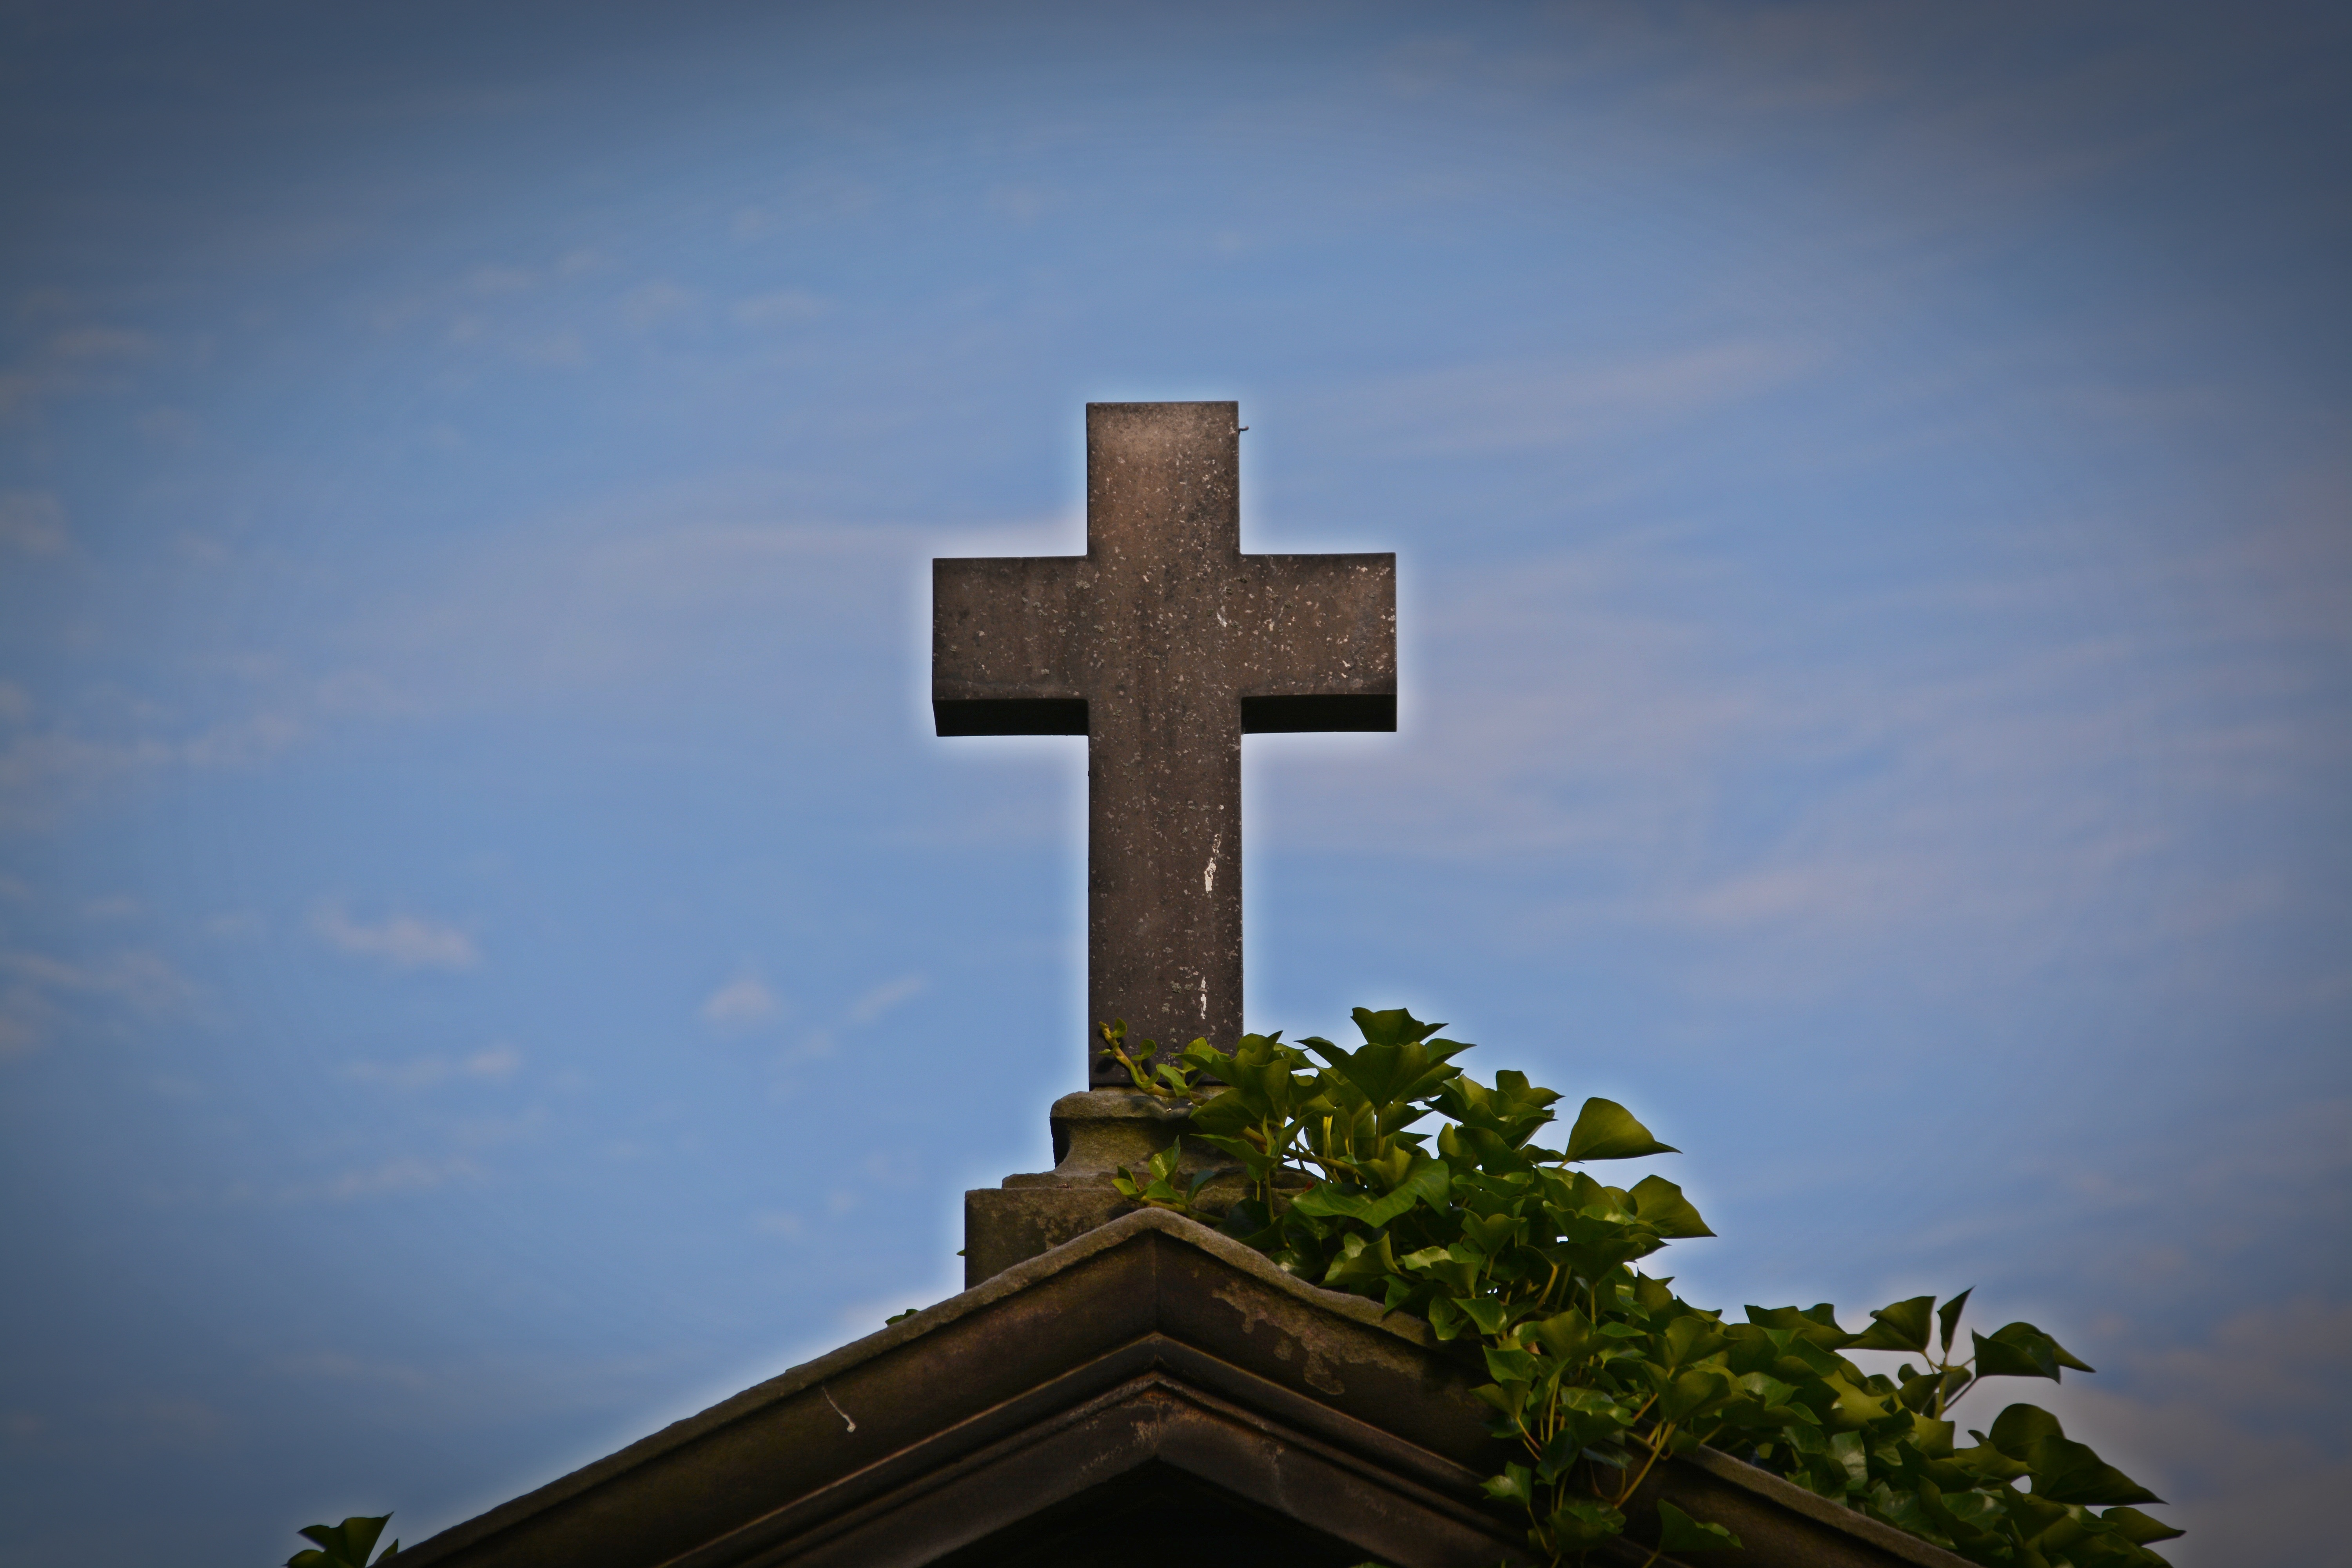
sky, old, symbol, cross, dead, tombstone, grave, old cemetery